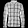
Label: Shirt